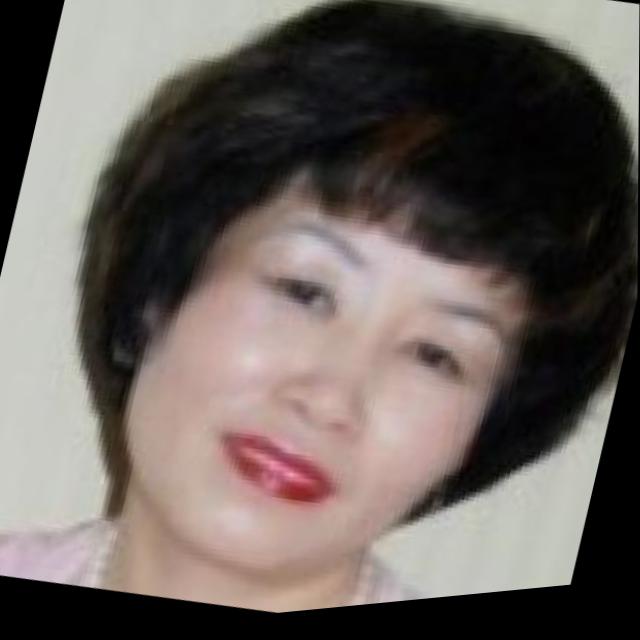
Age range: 45-64